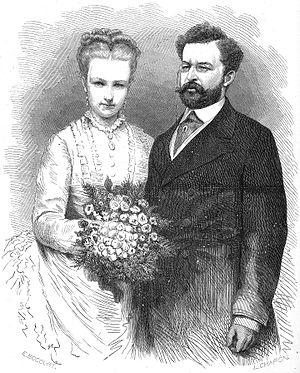
LL.AA.RR. la princesse Louise de Belgique et le prince Philippe de Saxe-Cobourg-Gotha-Kohary. — Gravure d’après une photographie prise à l’époque de leur mariage à Bruxelles, le 4 février 1875.
Philippe de Saxe-Cobourg-Kohary, prince de Saxe-Cobourg, est né le 28 mars 1844 à Paris et décédé le 3 juillet 1921 à Cobourg, en Allemagne. C'est un prince de la maison de Saxe-Cobourg, un membre de la Chambre des Seigneurs de Hongrie, un écrivain ainsi qu'un numismate renommé.
Louise Marie Amélie de Belgique, princesse de Saxe-Cobourg et Gotha et duchesse de Saxe est une princesse de Belgique.
Le terme de gravure désigne l'ensemble des techniques artistiques, artisanales ou industrielles qui utilisent l’incision ou le creusement pour produire une image, un texte ou toute autre inscription dans la matière.